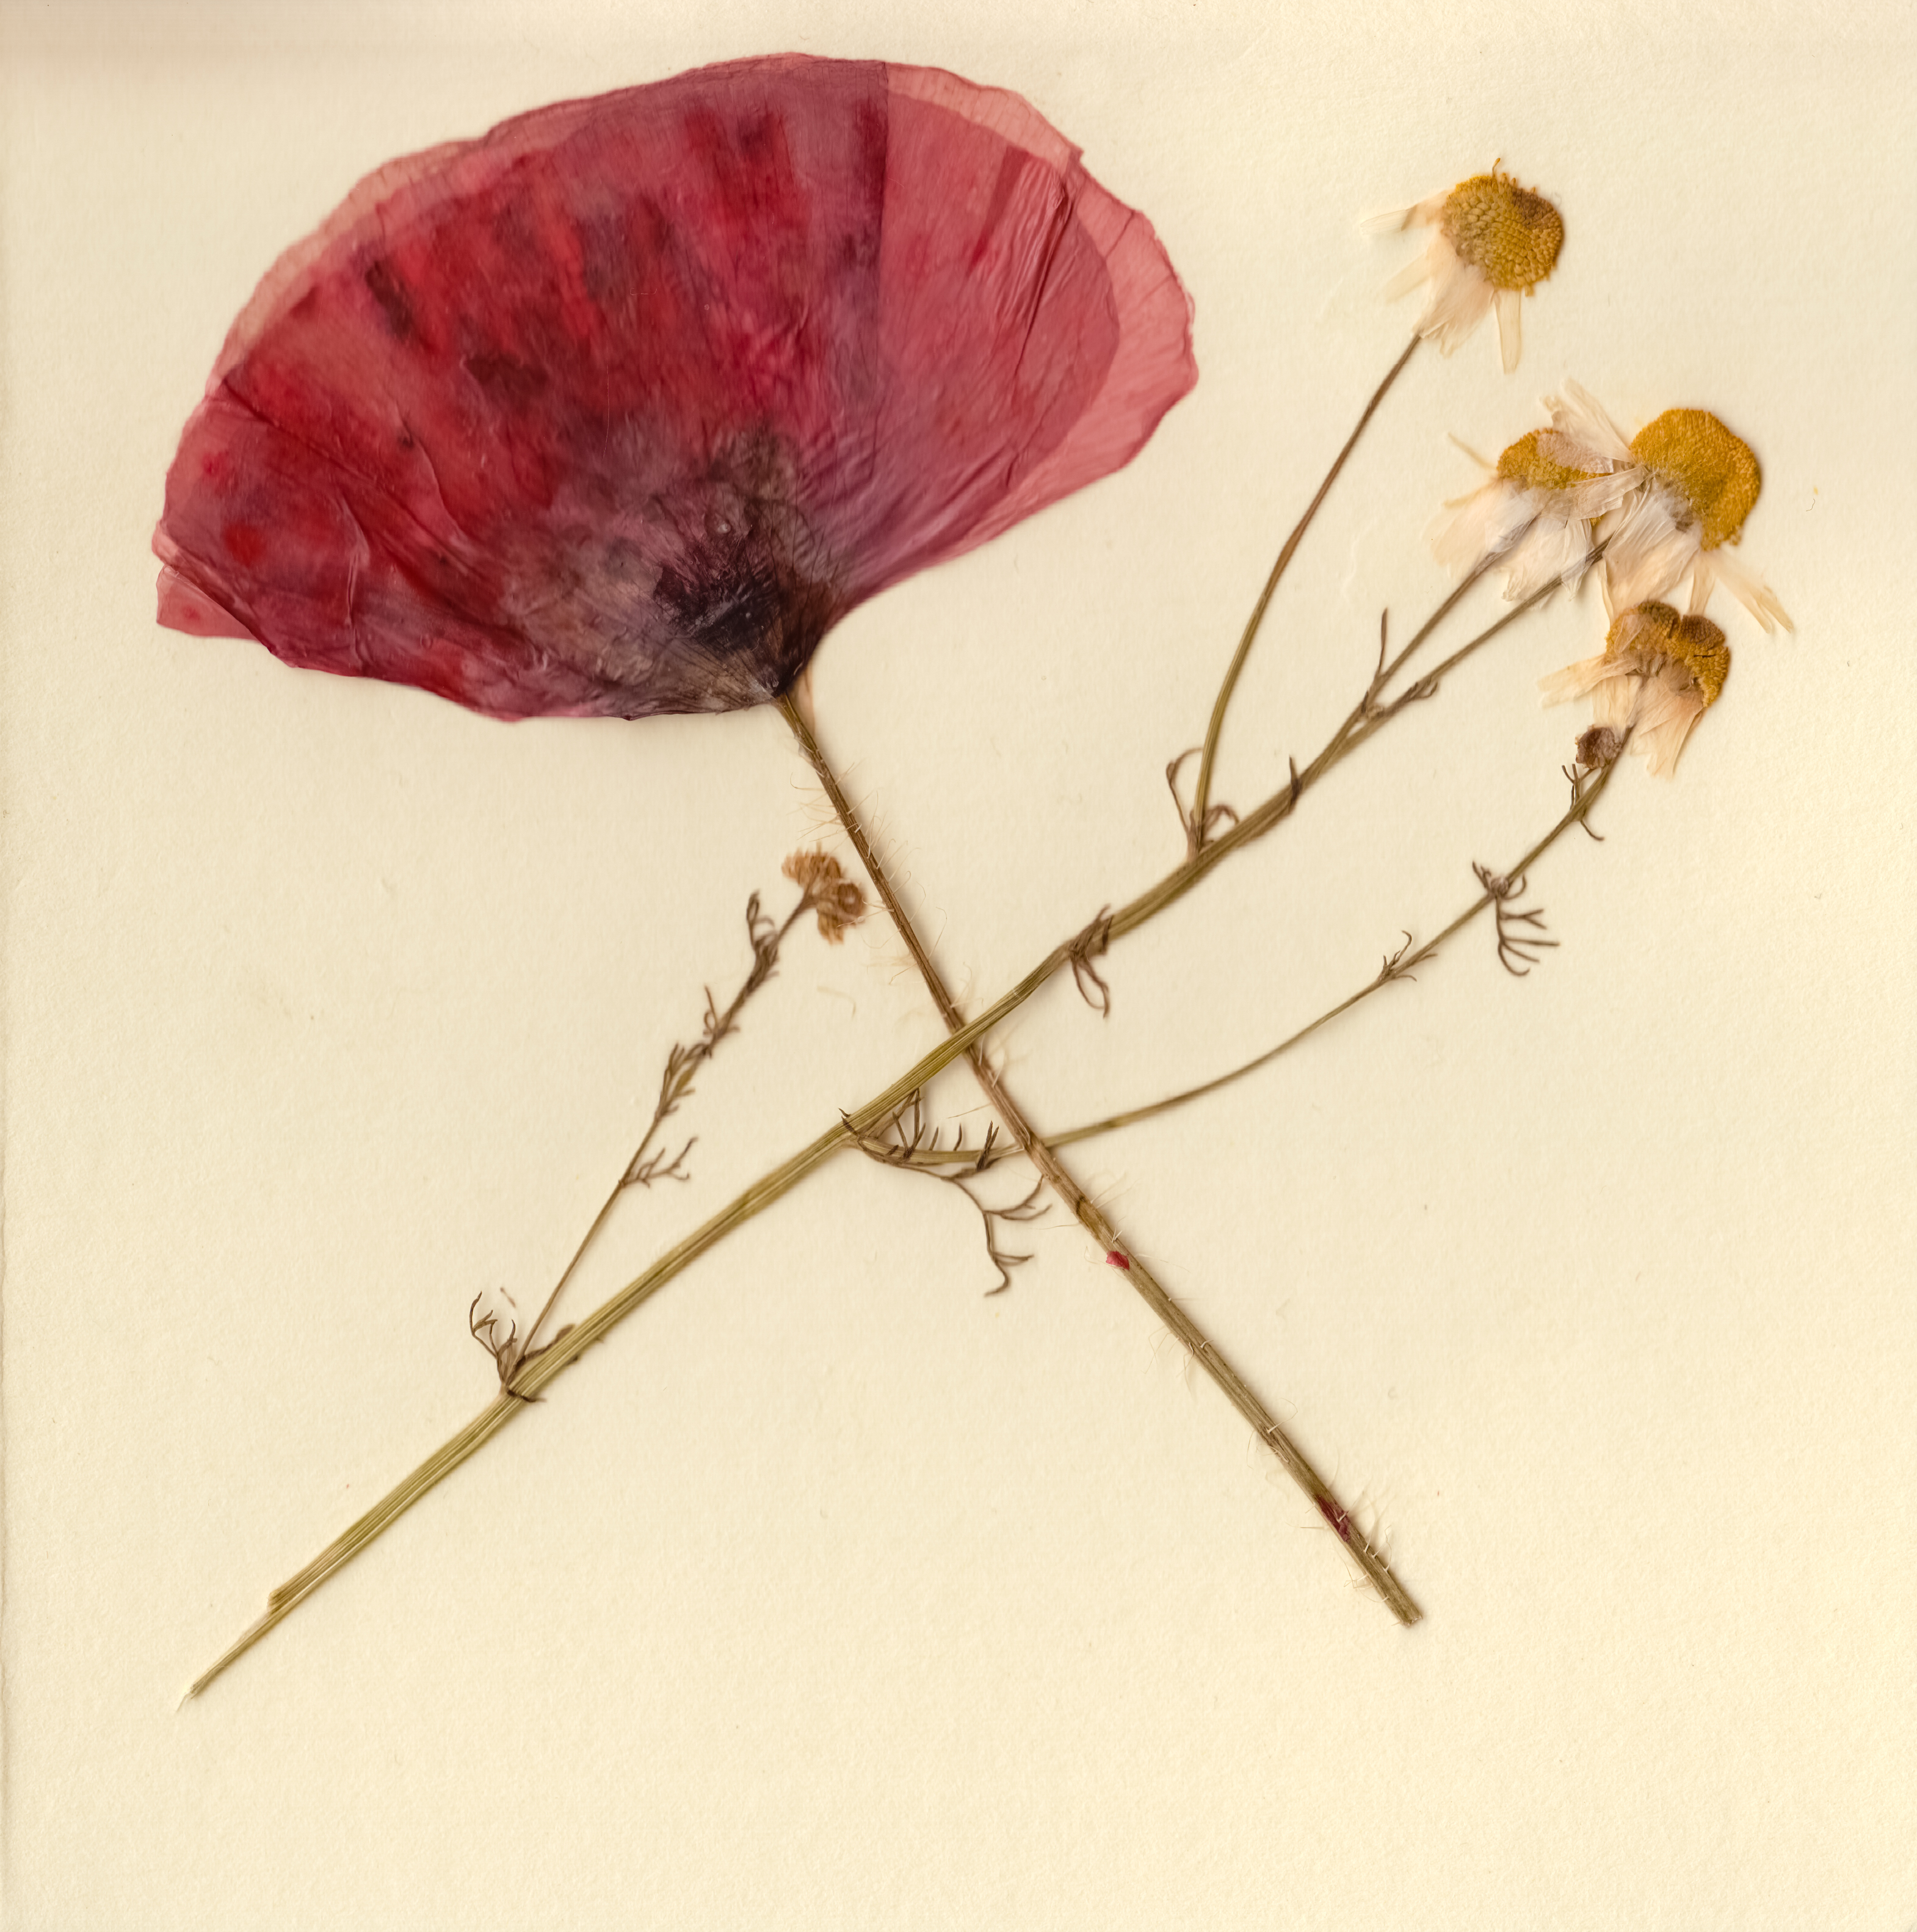
branch, plant, wheat, leaf, flower, petal, flora, twig, flowers, cards, sketch, drawing, stilllife, flat, poppy, chamomile, scanned, pressedflowers